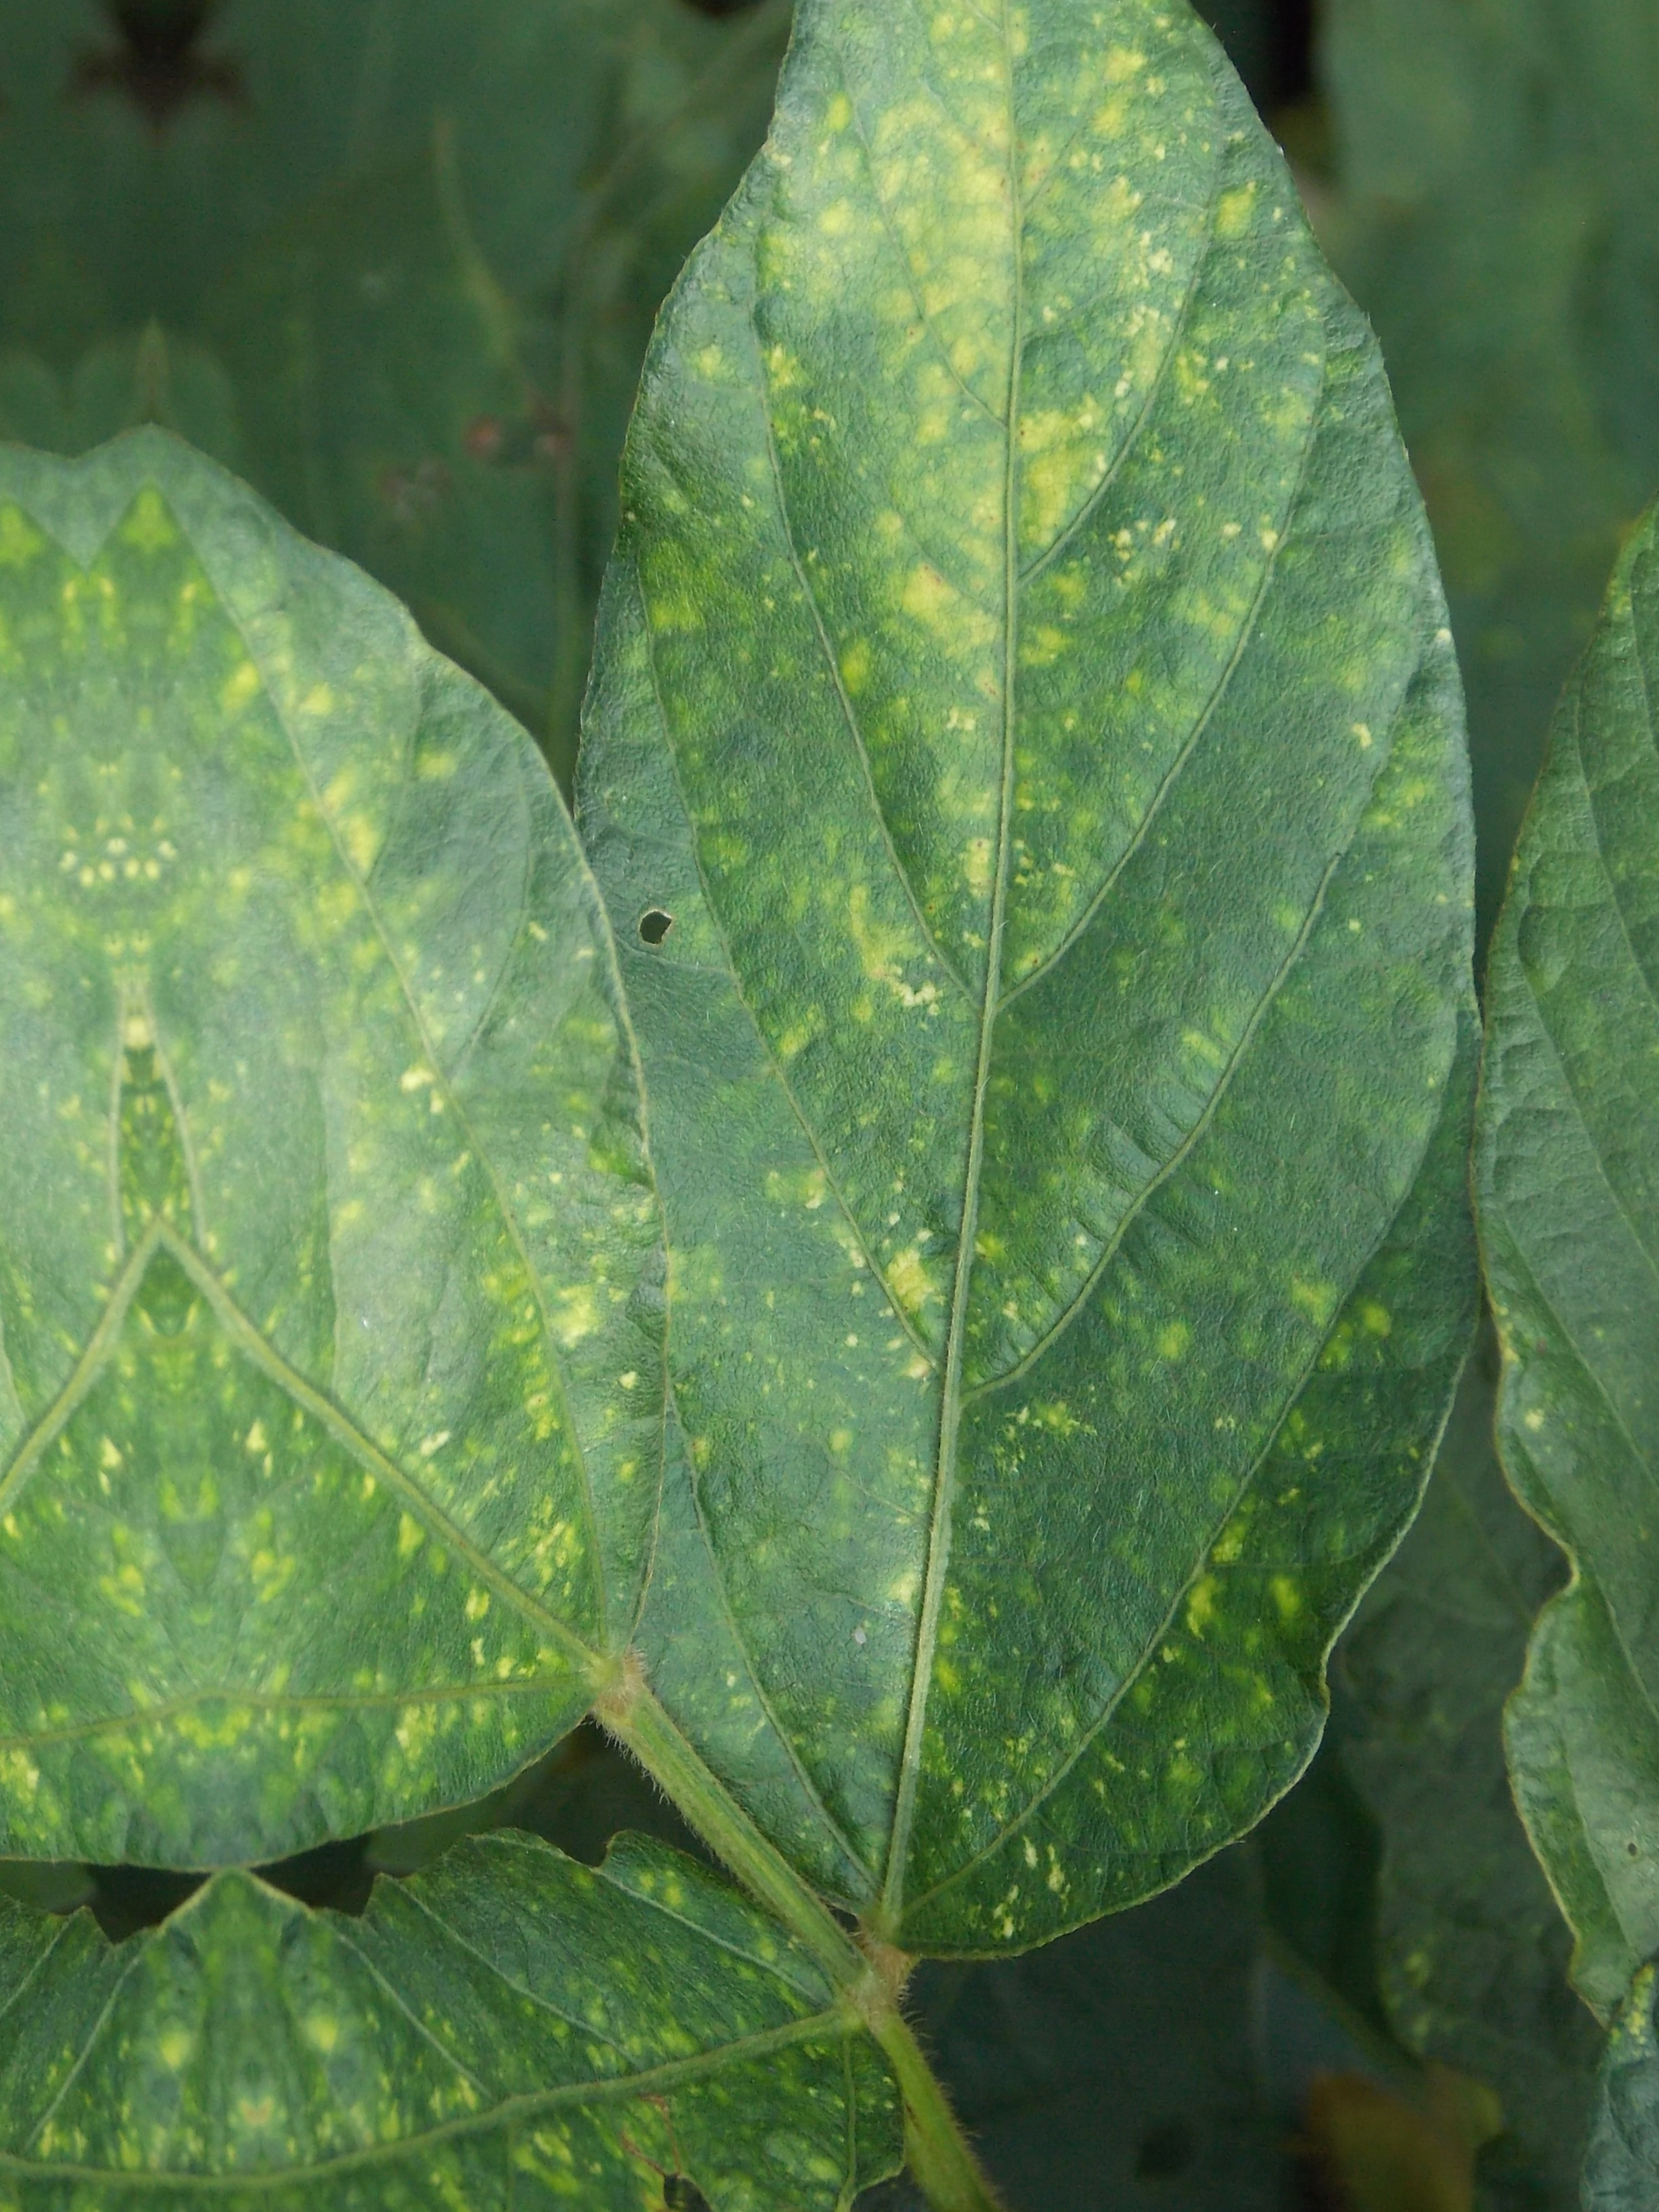
Label: Disease